Lothar Friedrich von Metternich-Burscheid

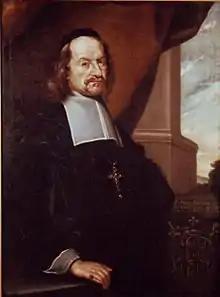

Lothar Friedrich von Metternich-Burscheid (29 September 1617 – 3 June 1675) was the Bishop of Speyer from 1652 to 1675 and also Archbishop of Mainz and Bishop of Worms from 1673 to 1675.